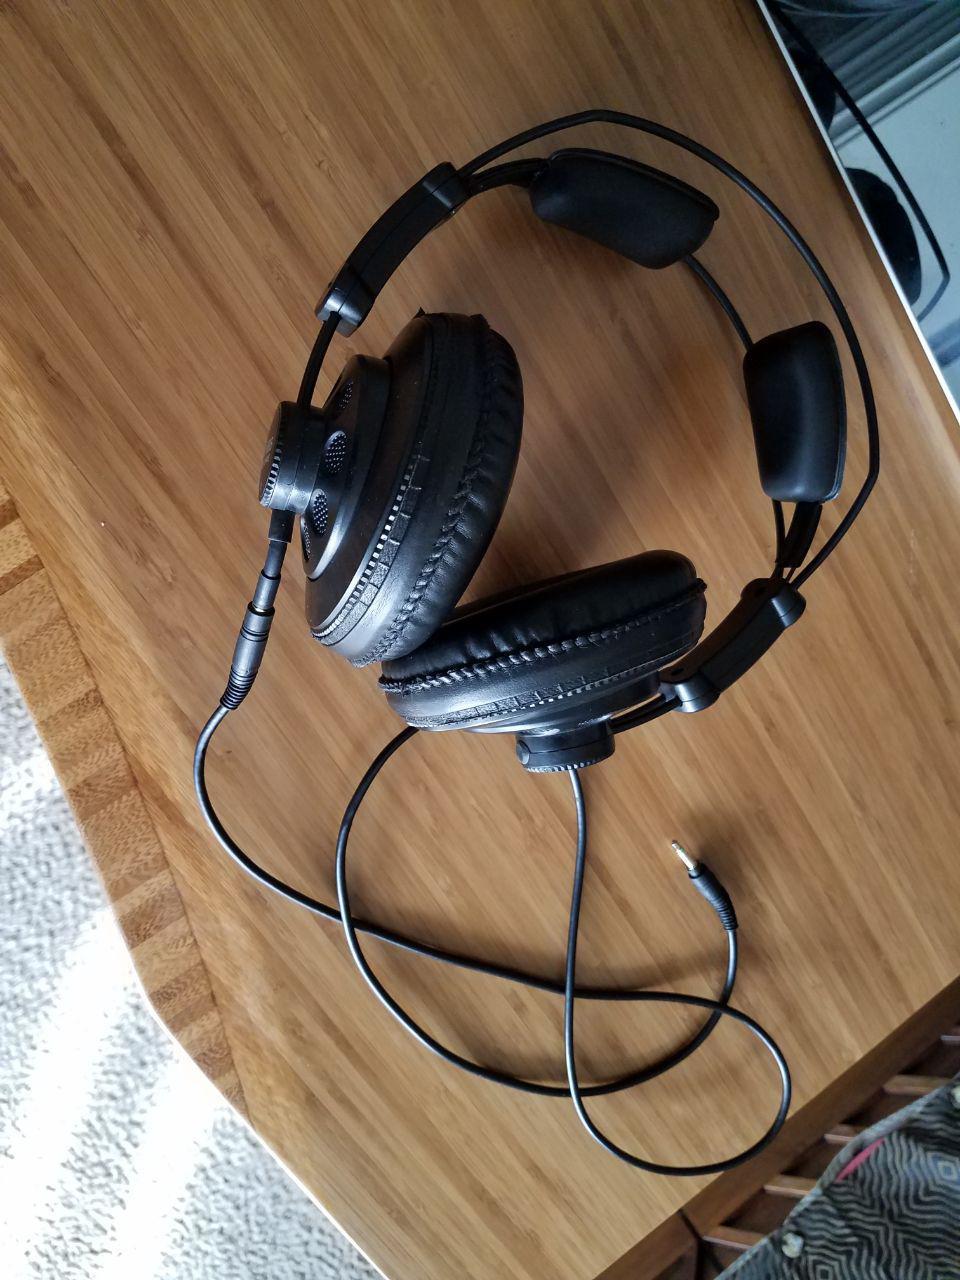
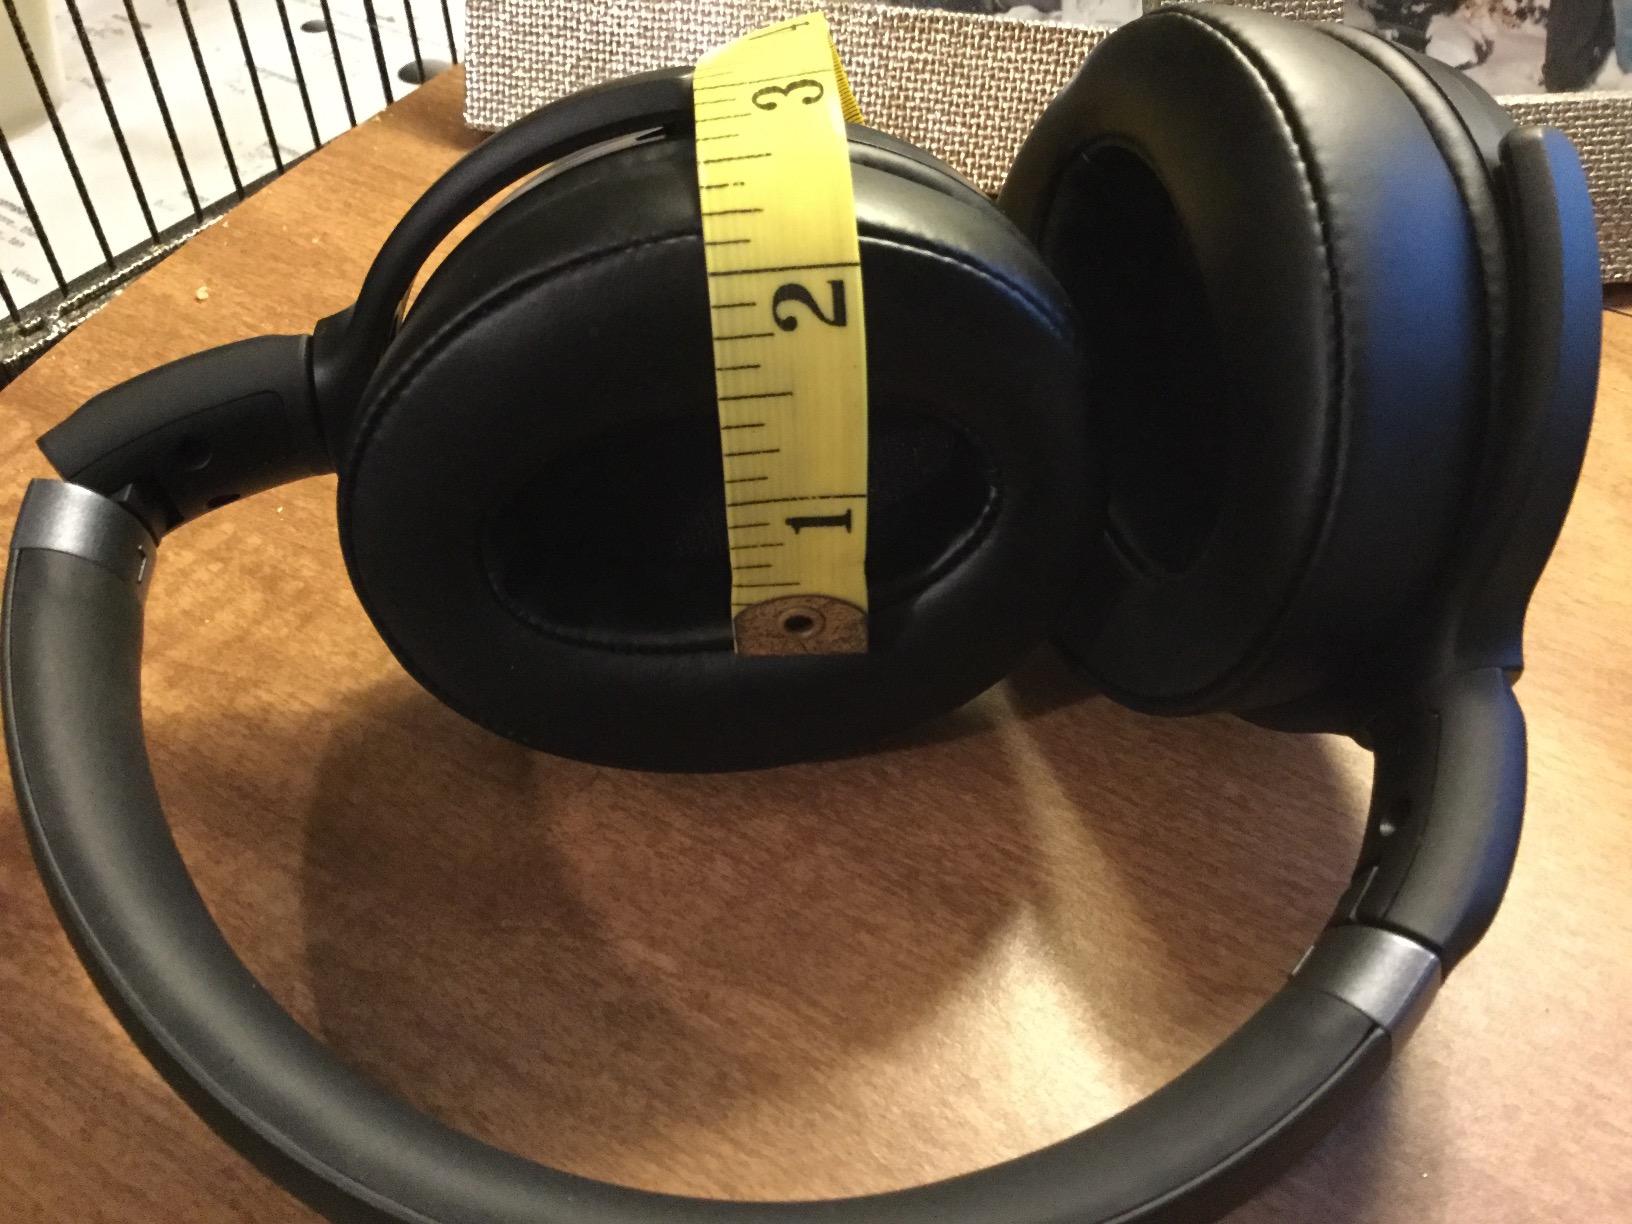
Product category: headphones
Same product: no